Yaksha

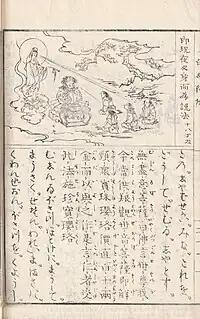
An illustration from an 1866 Japanese book. A yaksha, who is an incarnation of Bodhisattva Kannon, gives a sermon to folks.

In Hindu, Buddhist and Jain Religion, Kubera, wealth and prosperity, is considered the king of the yakshas and protector of the world ("Lokapāla"). In Buddhism, he is equated with Vaiśravaṇa.